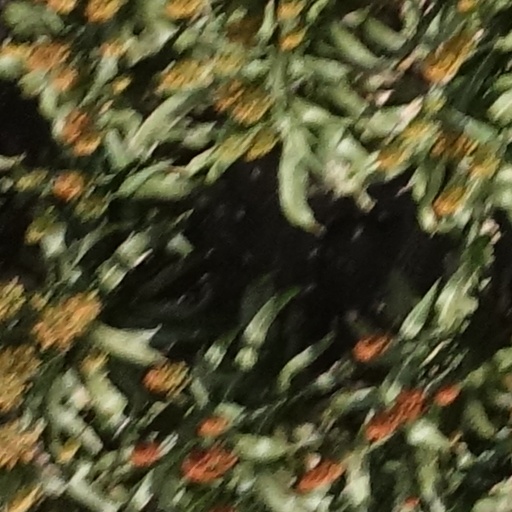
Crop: sorghum